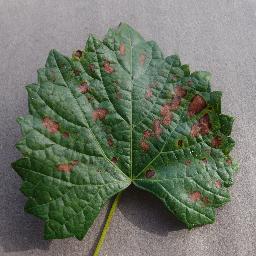
Label: Grape___Esca_(Black_Measles)